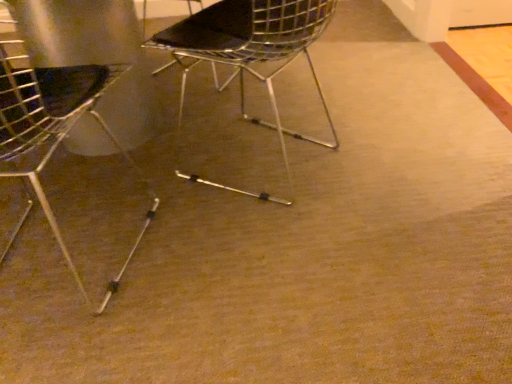
Question: There is one chair on the left side of metallic wire chair at center, which is the second chair in left-to-right order. Please locate it and provide its 2D coordinates.
Answer: [(0.105, 0.328)]